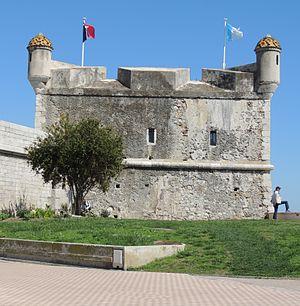
Bastion Menton
Menton est une ville de la Côte d'Azur, fondée au XIIᵉ siècle et qui a appartenu pendant cinq siècles à la principauté de Monaco.